List of Indian IT companies

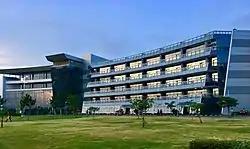
TCS Office at SIPCOT, Siruseri

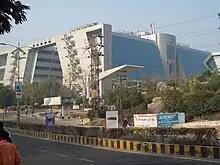
Cyber Gateway Madhapur Hyderabad near Raheja Mindspace

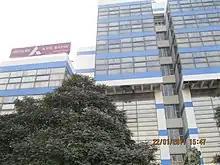
TCS at Voltas House, Jamshedpur

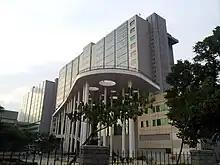
Wipro headquarters at Sarjapura Road, Electronic City, Bengaluru

This is a list of notable companies in the information technology sector based in India. Top Indian companies are listed in descending order of their market capitalization, and other companies are listed alphabetically, grouped by the cities in which they are headquartered. Certain companies have main offices in more than one city, in which case they are listed under each, but minor offices and resources are not listed. Foreign companies that have a large presence in India are also included. There are IT companies of Indian origin headquartered in the US and other countries. Several foreign companies have more employees in India than in their parent countries.